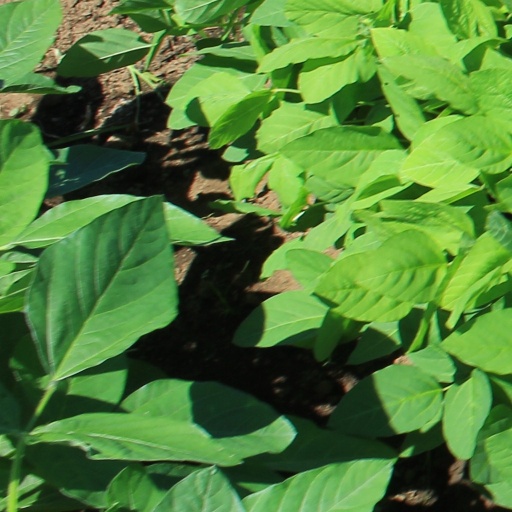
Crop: soybean